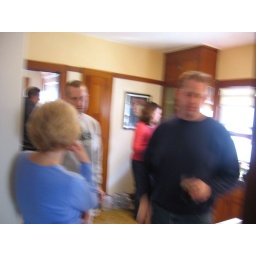
The kitchen is the most popular place in the house